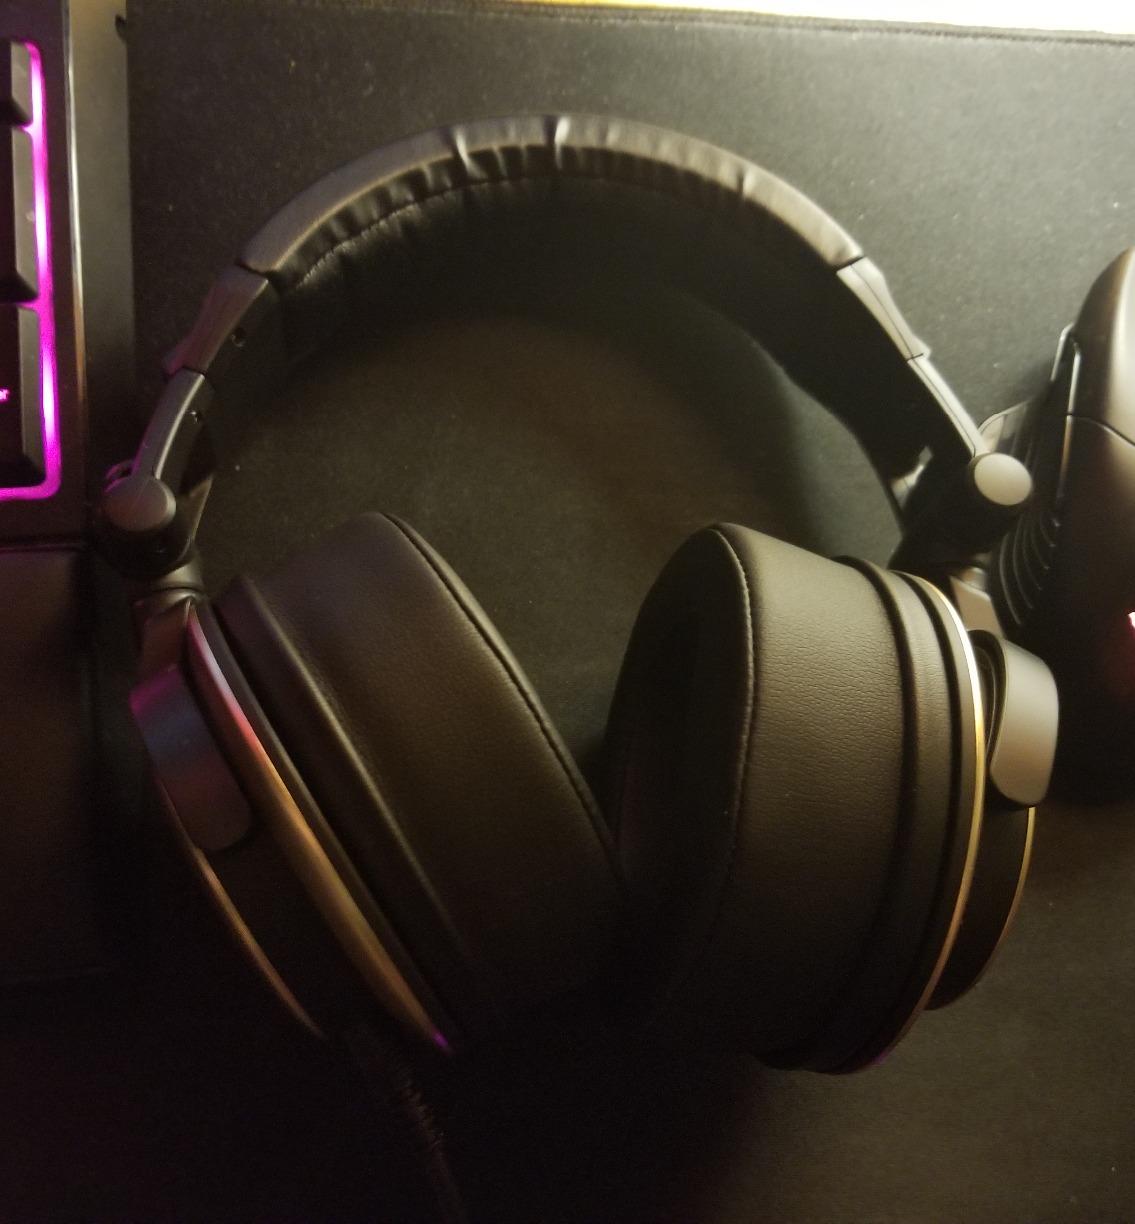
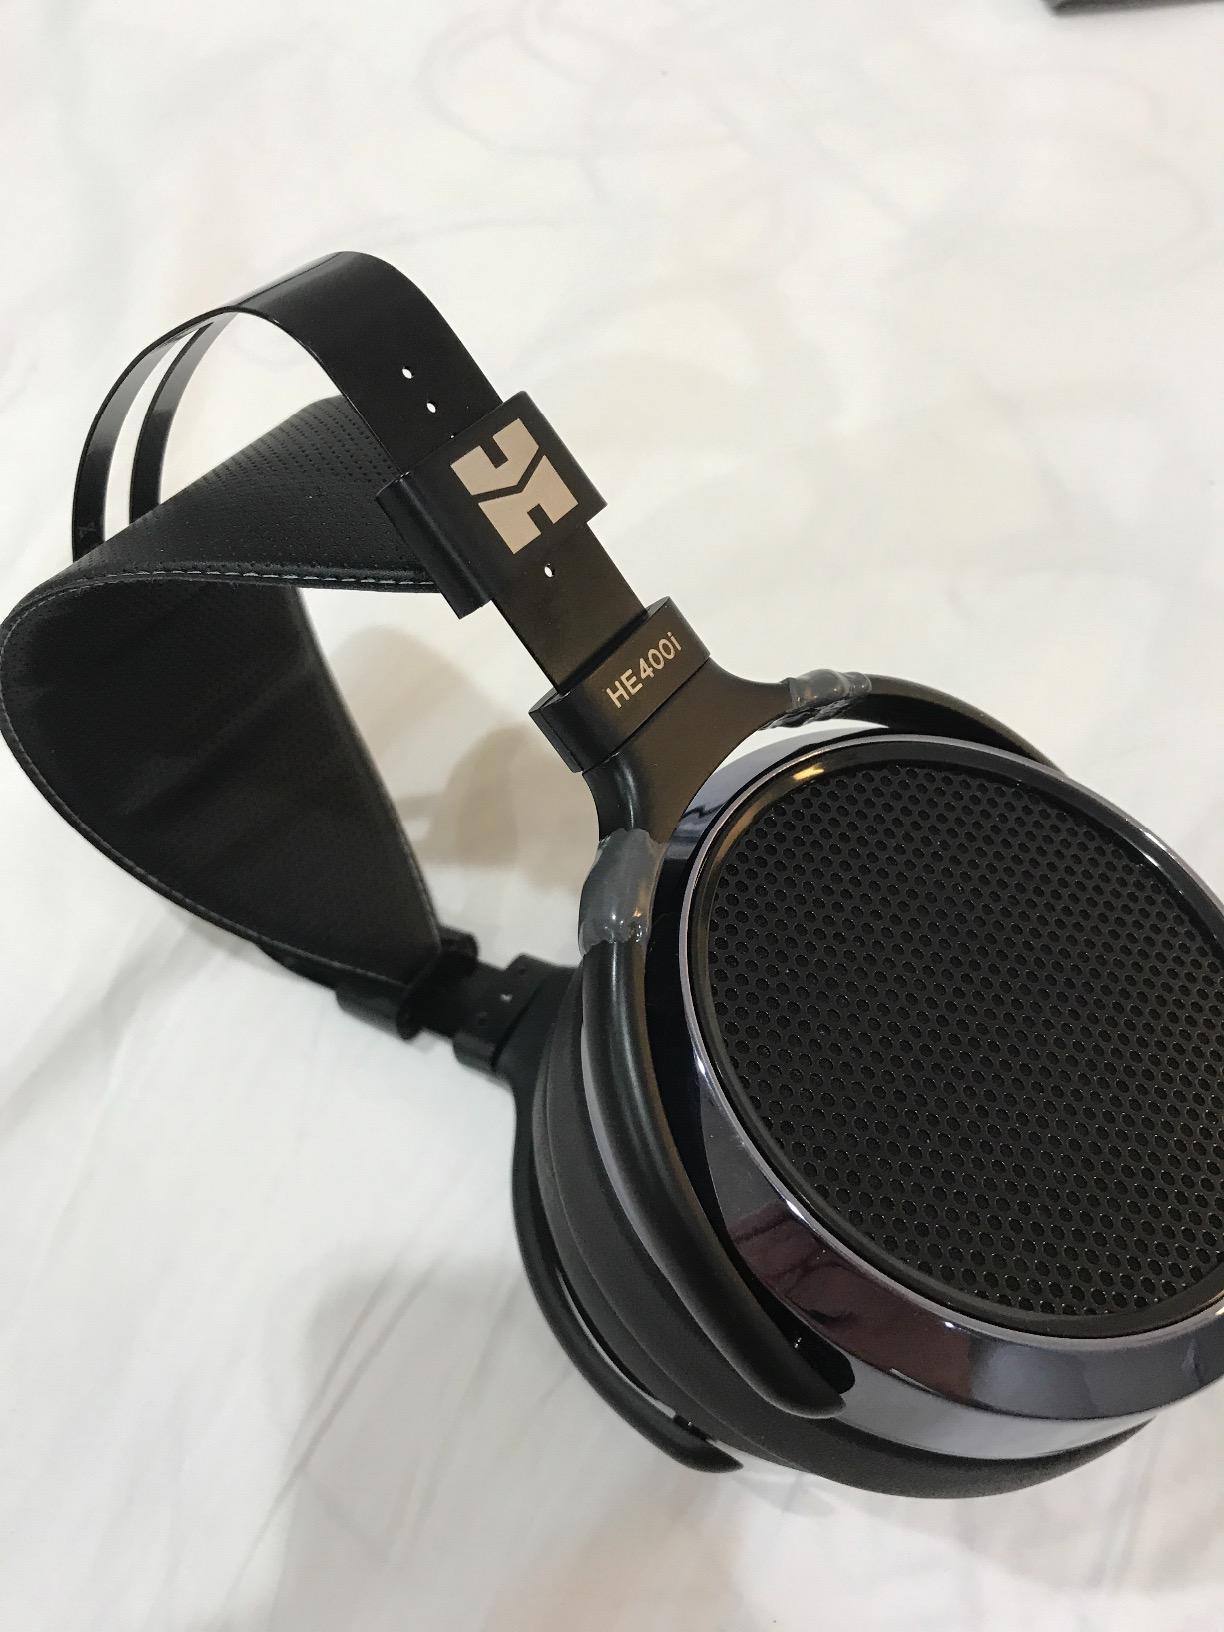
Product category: headphones
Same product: no